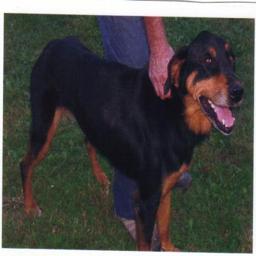
Animal: dogs